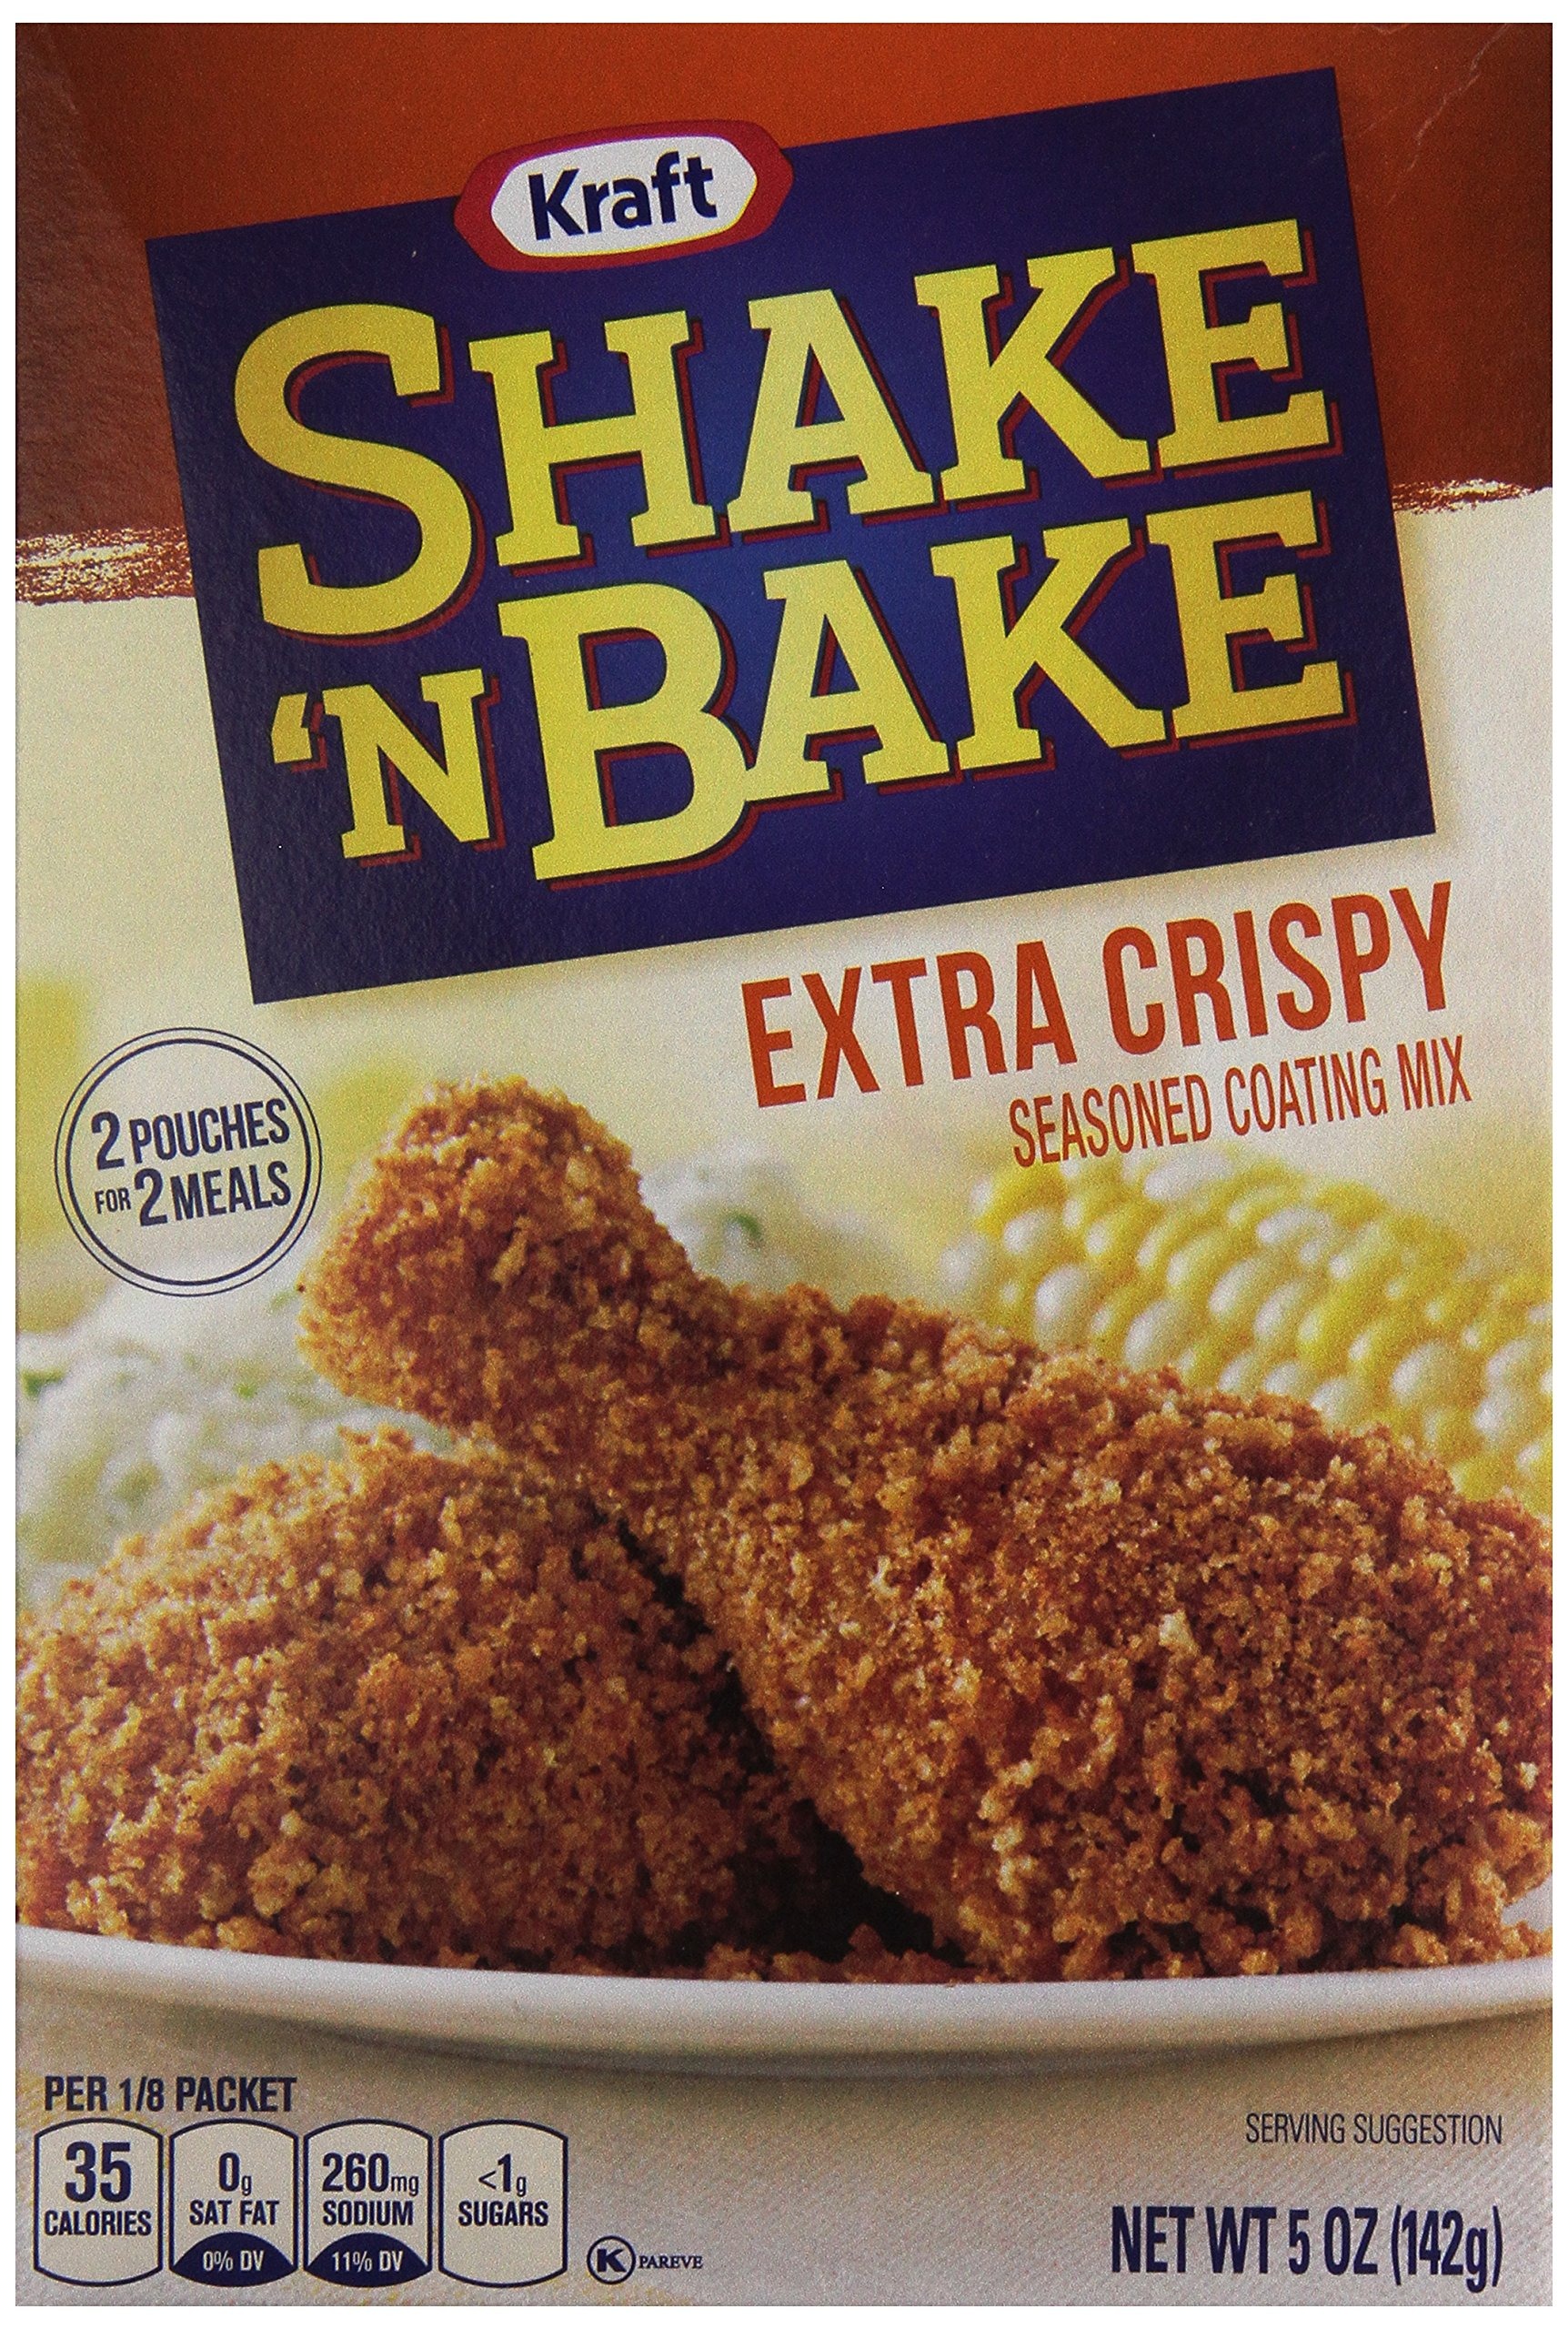
Item Name: Shake 'n Bake Seasoned Coating Mix for Chicken or Pork, Extra Crispy, 5 Ounce
Value: 5.0
Unit: Ounce

Price: 6.36